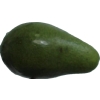
Label: green_avocado